Square-spot rustic

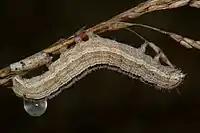
Larva

The species is quite variable in appearance, the forewings occurring in various shades of grey or brown, with melanic forms common in parts of its range. The best identifying feature is the large, pale, squarish stigma which gives the species its common name. The hindwings are pale to dark grey with a whitish fringe. The wingspan is 30–40 mm.